Gatwick Airport

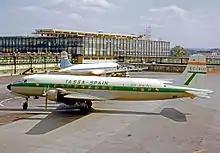
A Douglas DC-6 in front of the then-new terminal at Gatwick Airport in 1964

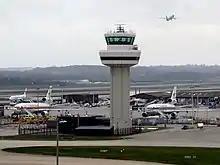
The airport control tower opened in 1984.

The land on which Gatwick Airport stands was first developed as an aerodrome in the late 1920s. The Air Ministry approved commercial flights from the site in 1933, and the first terminal, "The Beehive", was built in 1935. Scheduled air services from the new terminal began the following year. During the Second World War, the airport was taken over by the military and was known as RAF Gatwick. After the war, the airport returned to its civilian capacity. The airport proper was built in the mid-1950s opening in 1956. The airport buildings were designed by Yorke Rosenberg Mardall between 1955 and 1988.